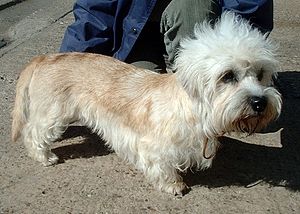
Dandie Dinmont-terrier
Dandie Dinmont-terrier
"En Dandie Dinmont-terrier er en lille hunderace fra terrierfamilien. Racen har en meget lang krop, korte ben, og en karakteristisk ""knold"" af hår på hovedet.